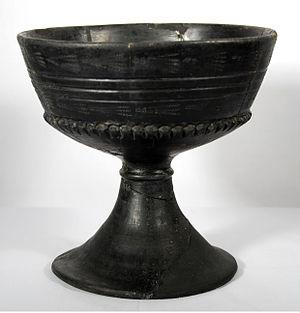
Voir aussi : Liste des siècles